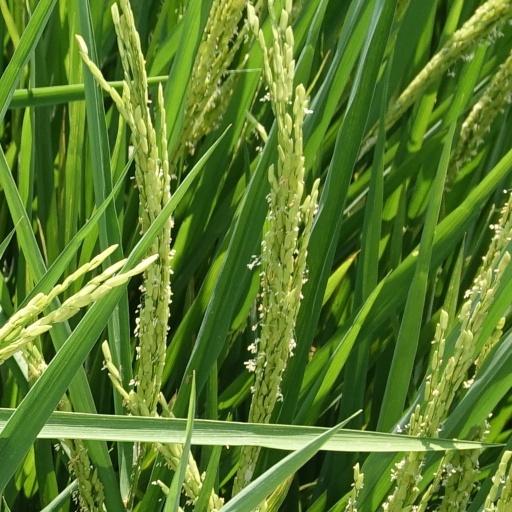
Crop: rice